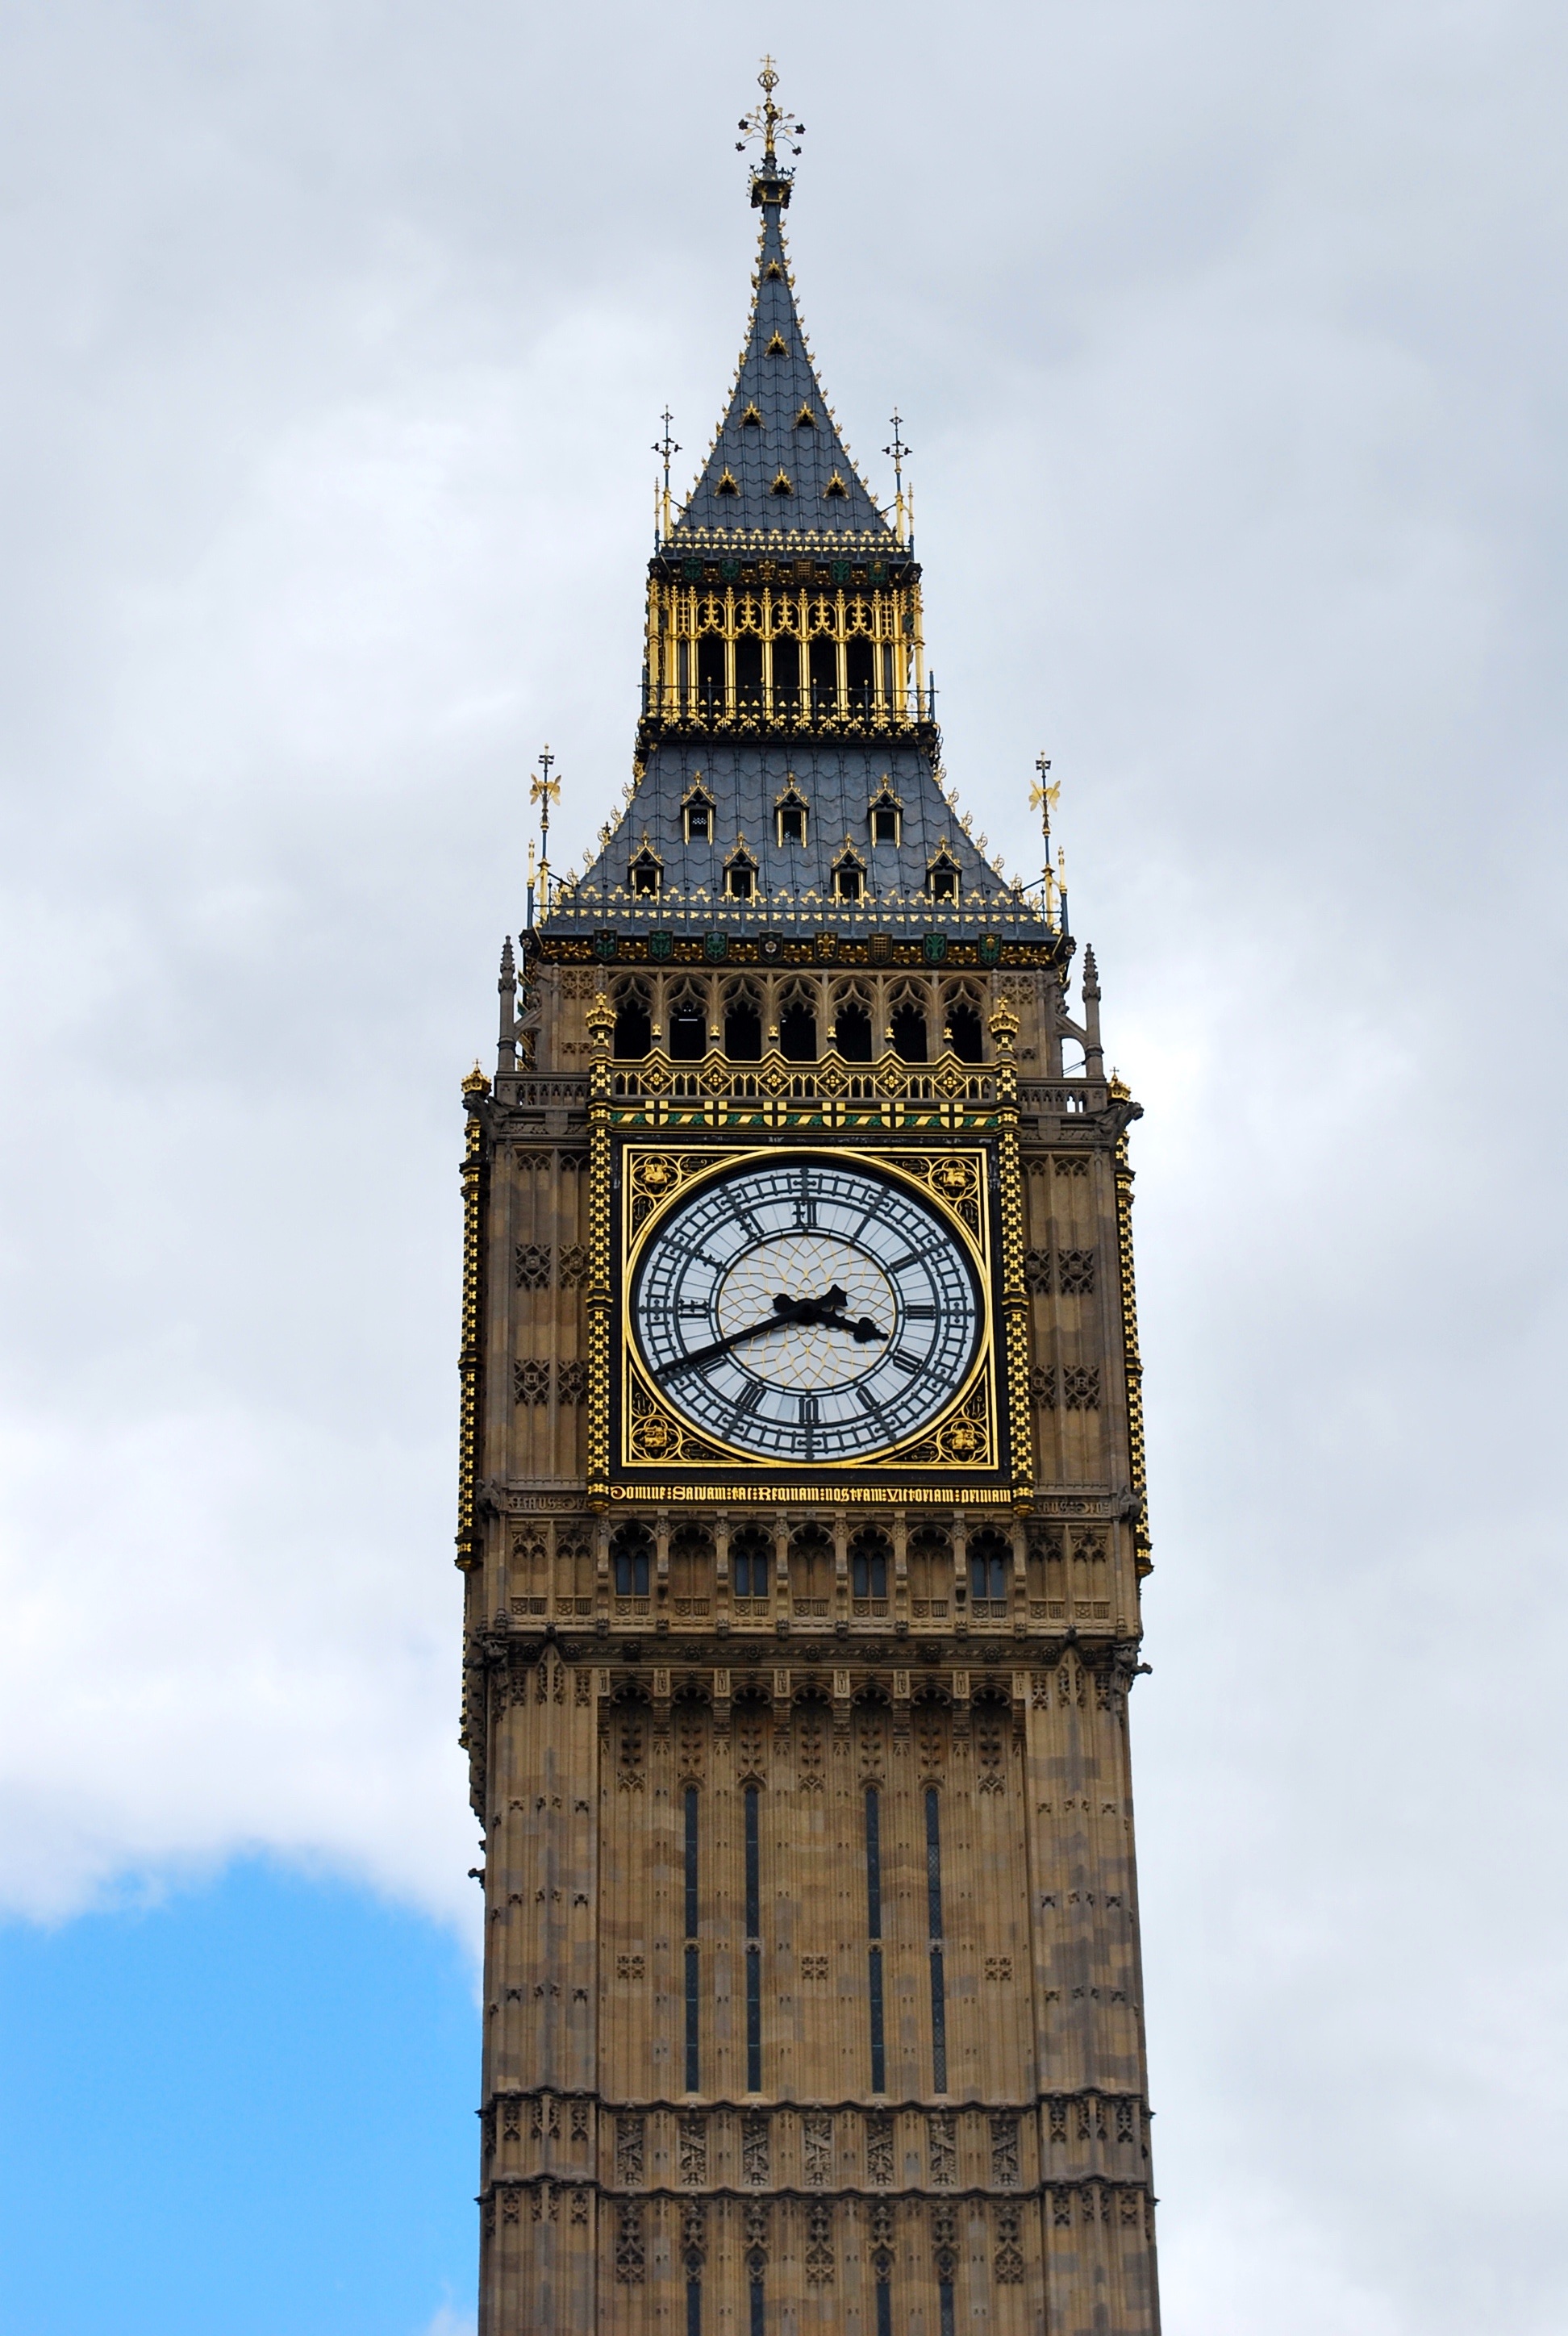
architecture, clock, tower, landmark, big ben, clock tower, bell tower, england, london, parliament, steeple, britain, government, control tower